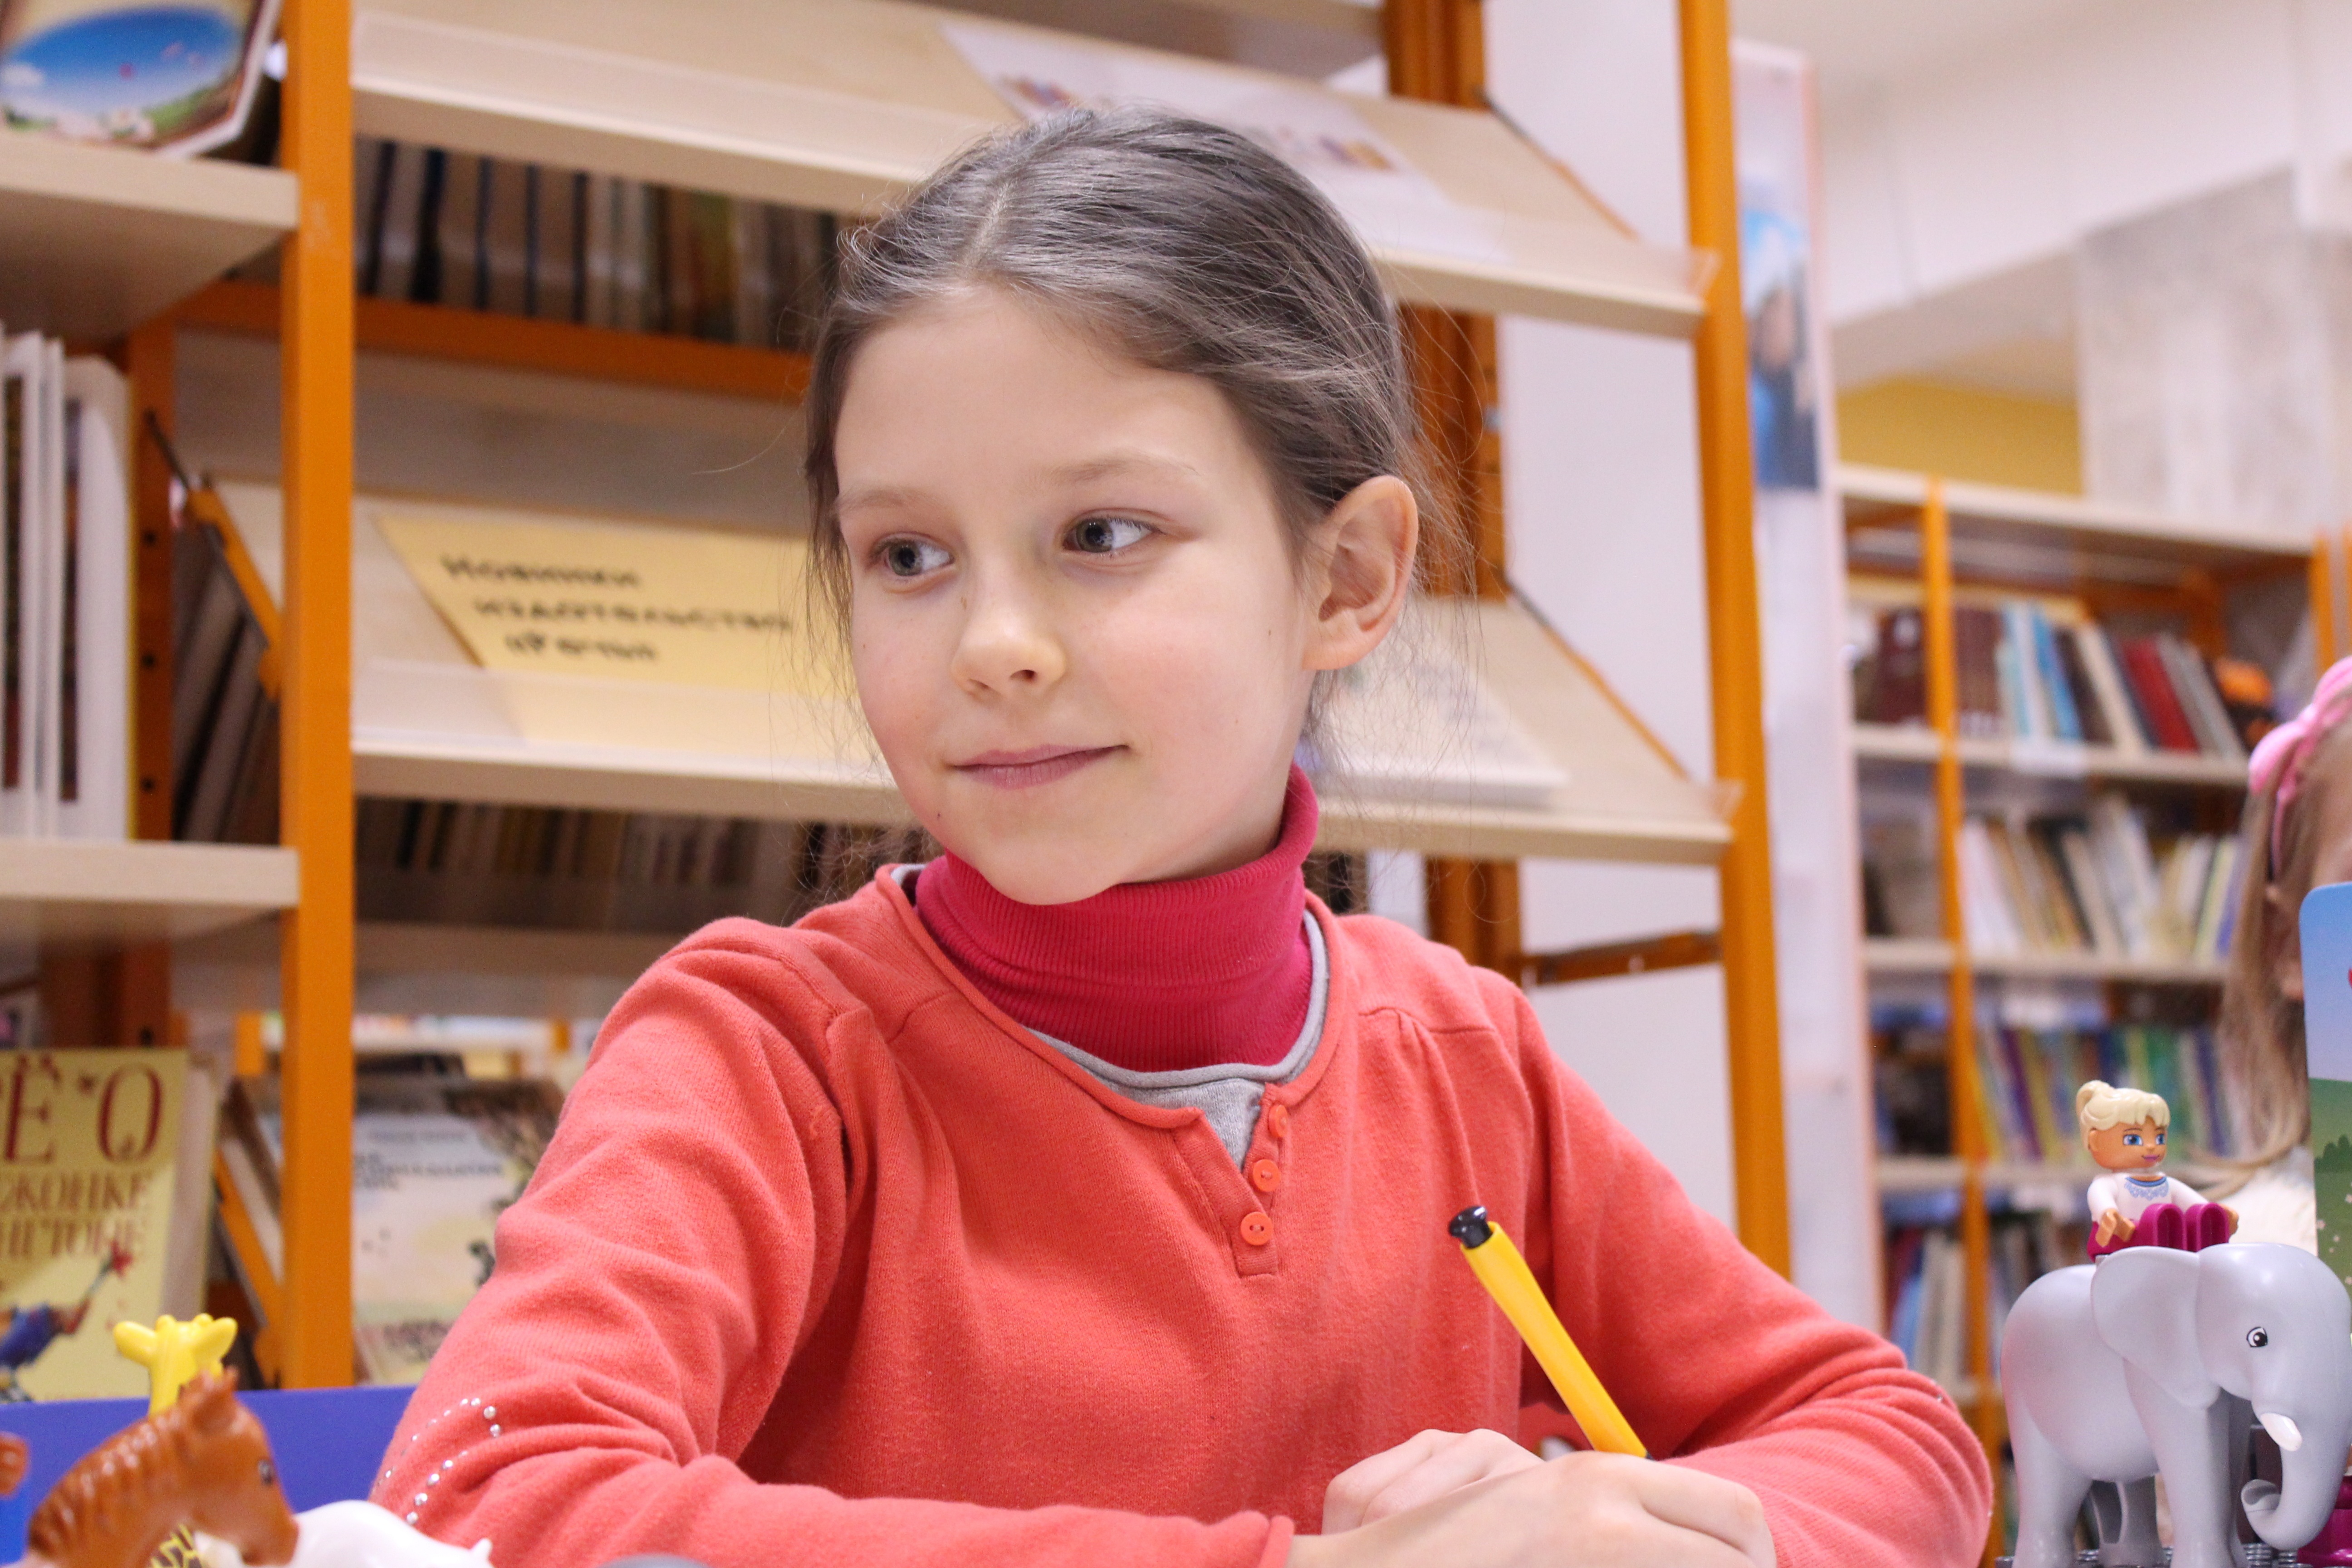
person, girl, play, view, pen, cute, letter, child, room, baby, smile, sweater, toddler, schoolboy, kindergarten, school, lesson, occupation, smiling girl, winsome